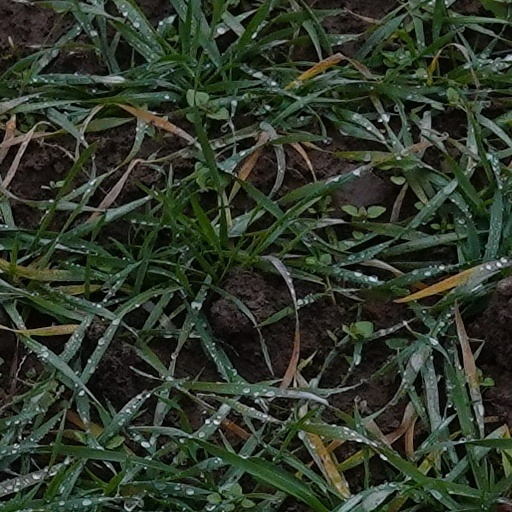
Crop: wheat